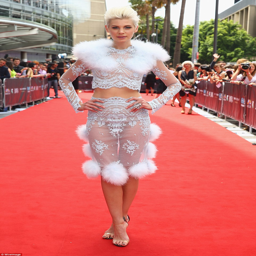
fluffy : bizarre furry - piece left little to the imagination